Kubera Theevu

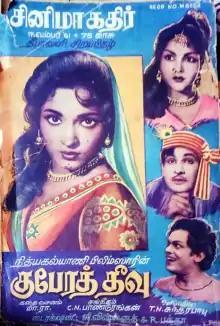

Kubera Theevu is a 1963 Indian Tamil language film directed by G. Viswanathan. The film featured C. L. Anandan, Devika, Nagesh and Pandari Bai in the main roles.